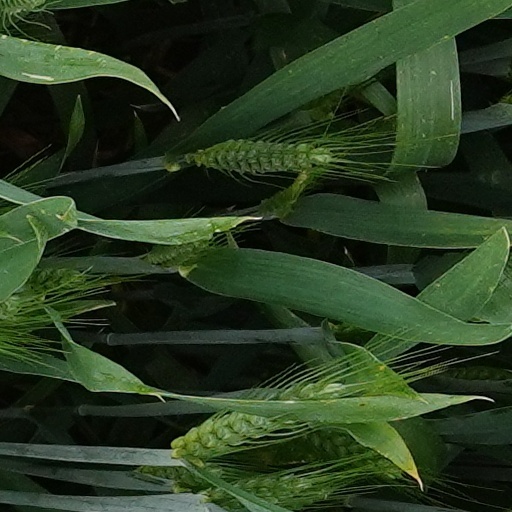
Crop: wheat